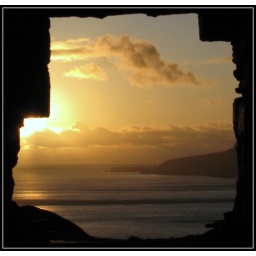
A view of the sun setting over rathlin o byrne island through a window of the martello tower on carrigan head